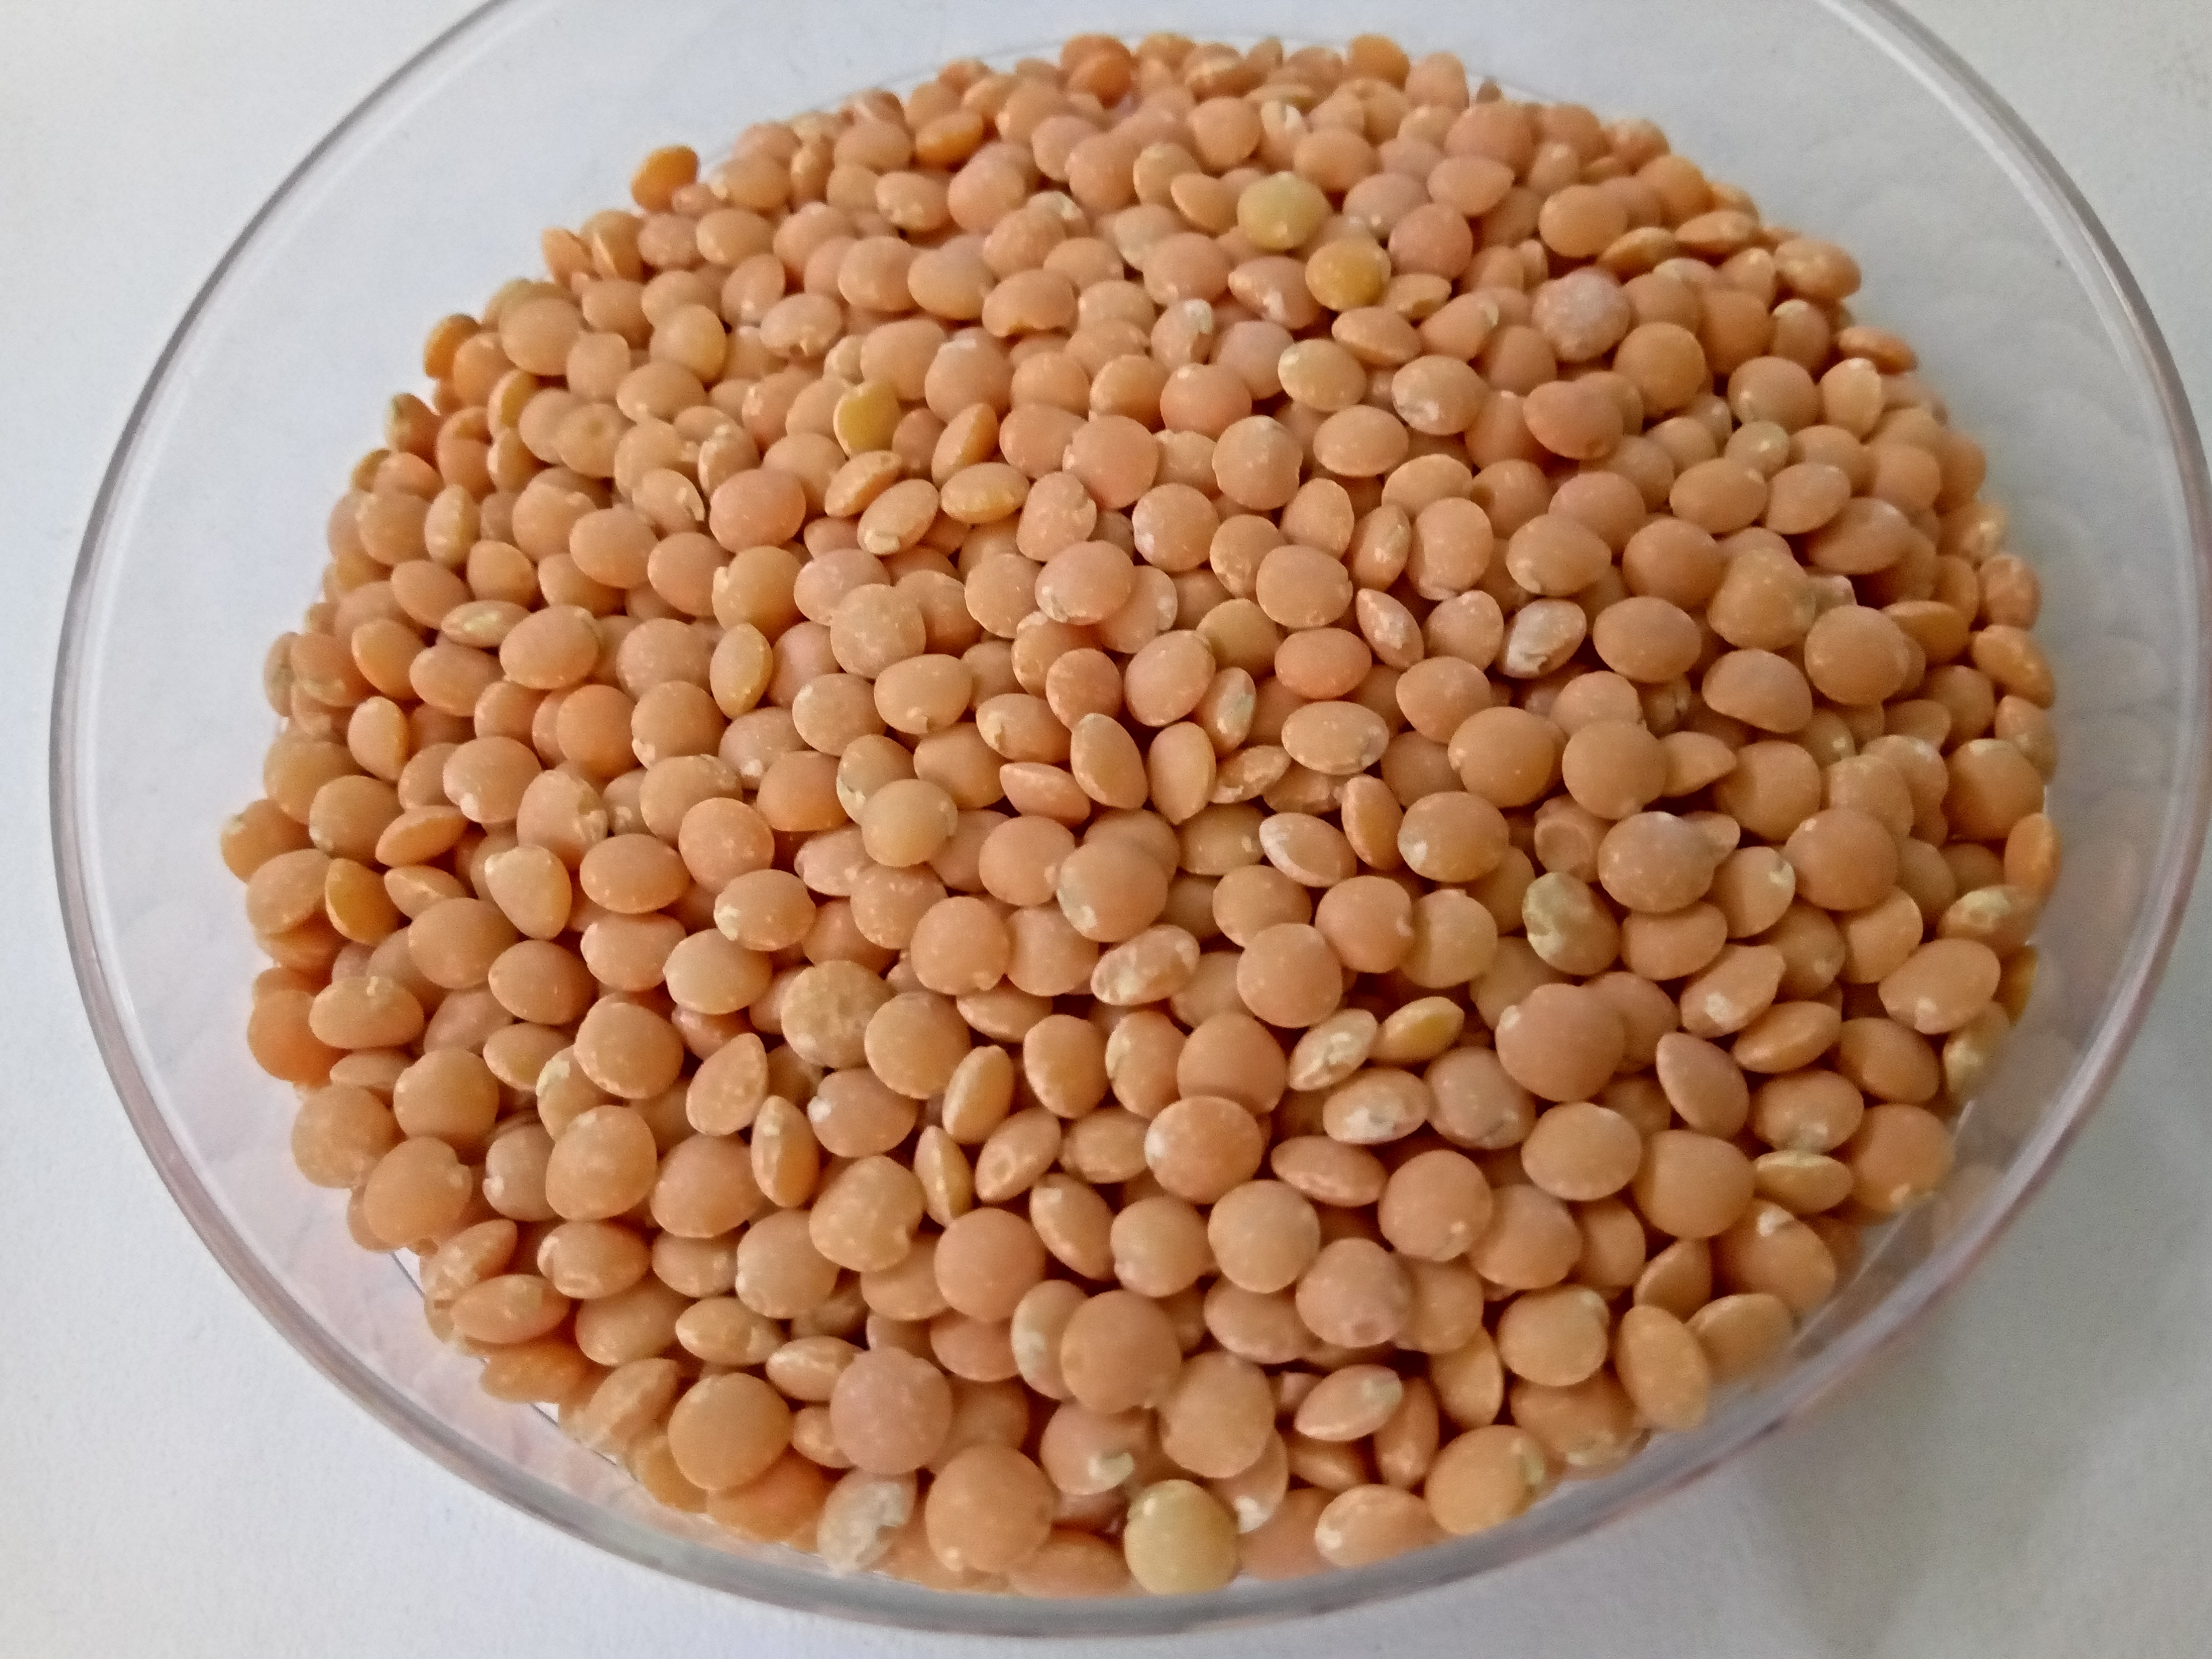
Rice seed variety: Unknown